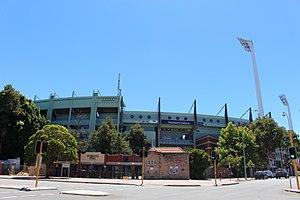
Le Subiaco Oval, surnommé le Subi, est un stade situé à Subiaco, dans la banlieue de Perth, en Australie. Il a été inauguré en 1908. Des retouches ou des rénovations ont été faites en 1969, en 1981, en 1995, également en 1997, et dernièrement en 1999, sous l'égide du gouvernement de l'État d'Australie-Occidentale qui en est le propriétaire. Actuellement, sa capacité est de 43 922 places assises. Il est actuellement connu sous le nom Patersons Stadium en raison d'un parrainage.